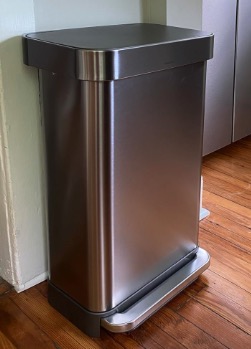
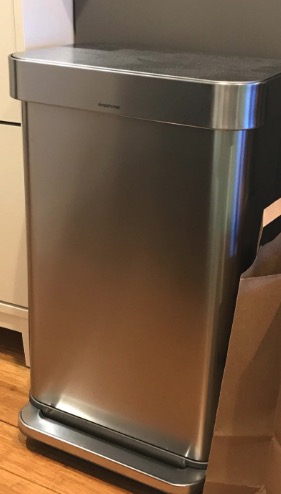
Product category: misc
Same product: yes